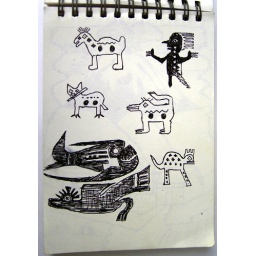
Designs from wall hangings and ponchos in a South American market